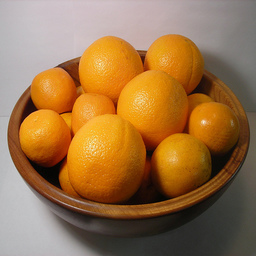
Label: Orange